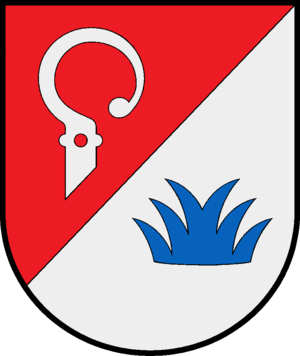
Bendfeld est une commune allemande du Schleswig-Holstein, située dans l'arrondissement de Plön, à quatre kilomètres au sud-est de Schönberg, près de la mer Baltique. Bendfeld fait partie de l'Amt Probstei qui regroupe 20 communes situées dans la région du même nom.